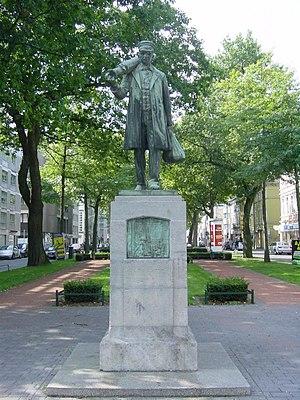
Krefeld est une ville d'Allemagne, située dans le land de Rhénanie-du-Nord-Westphalie. Jusque vers 1900 environ, le nom de la ville était orthographié « Crefeld ». Sa population se monte à 221 864 habitants